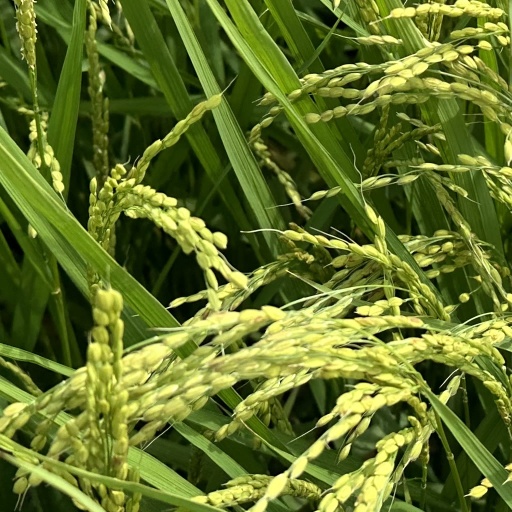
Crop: rice